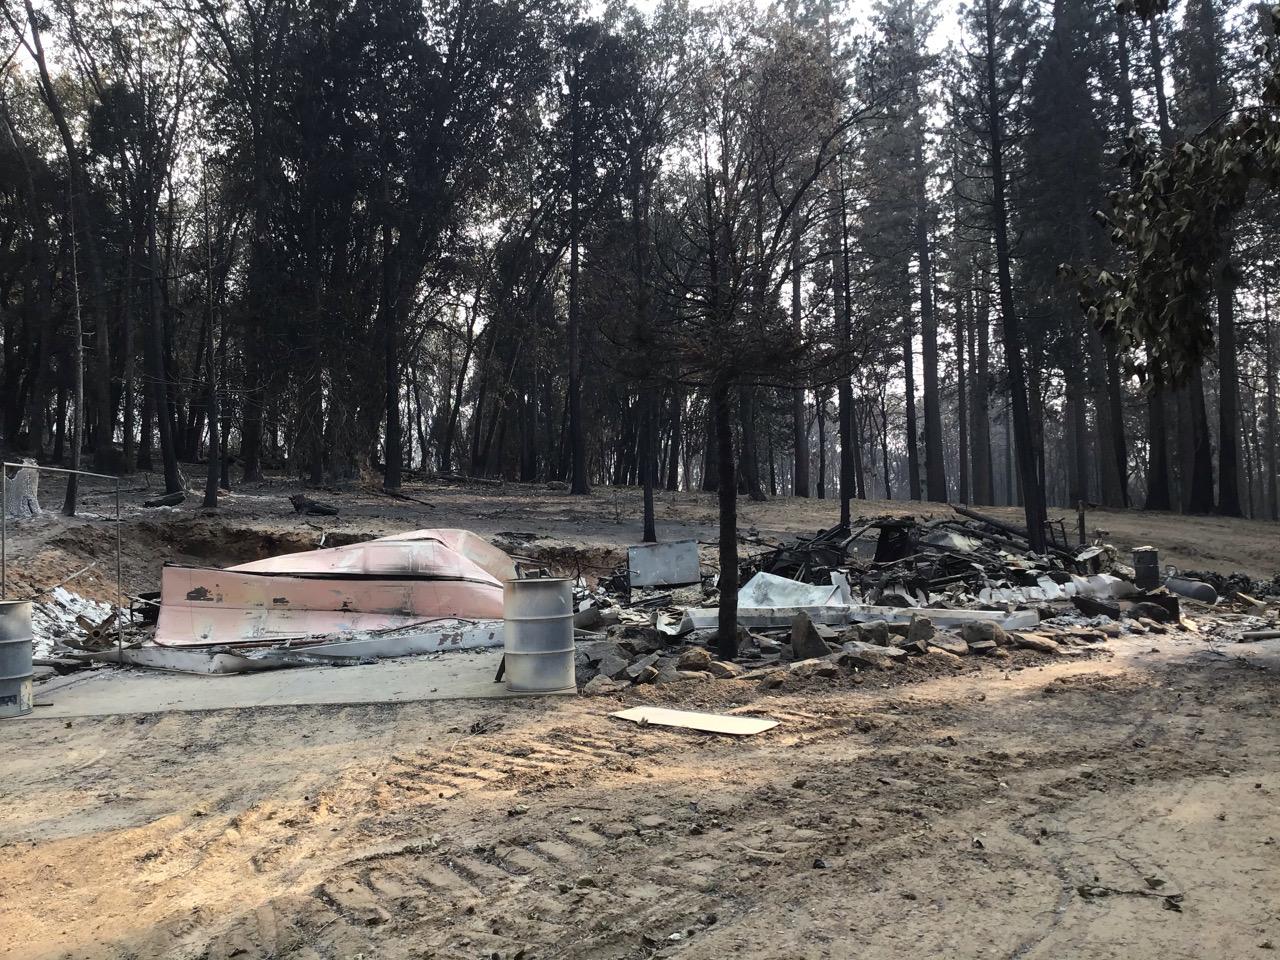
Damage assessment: destroyed